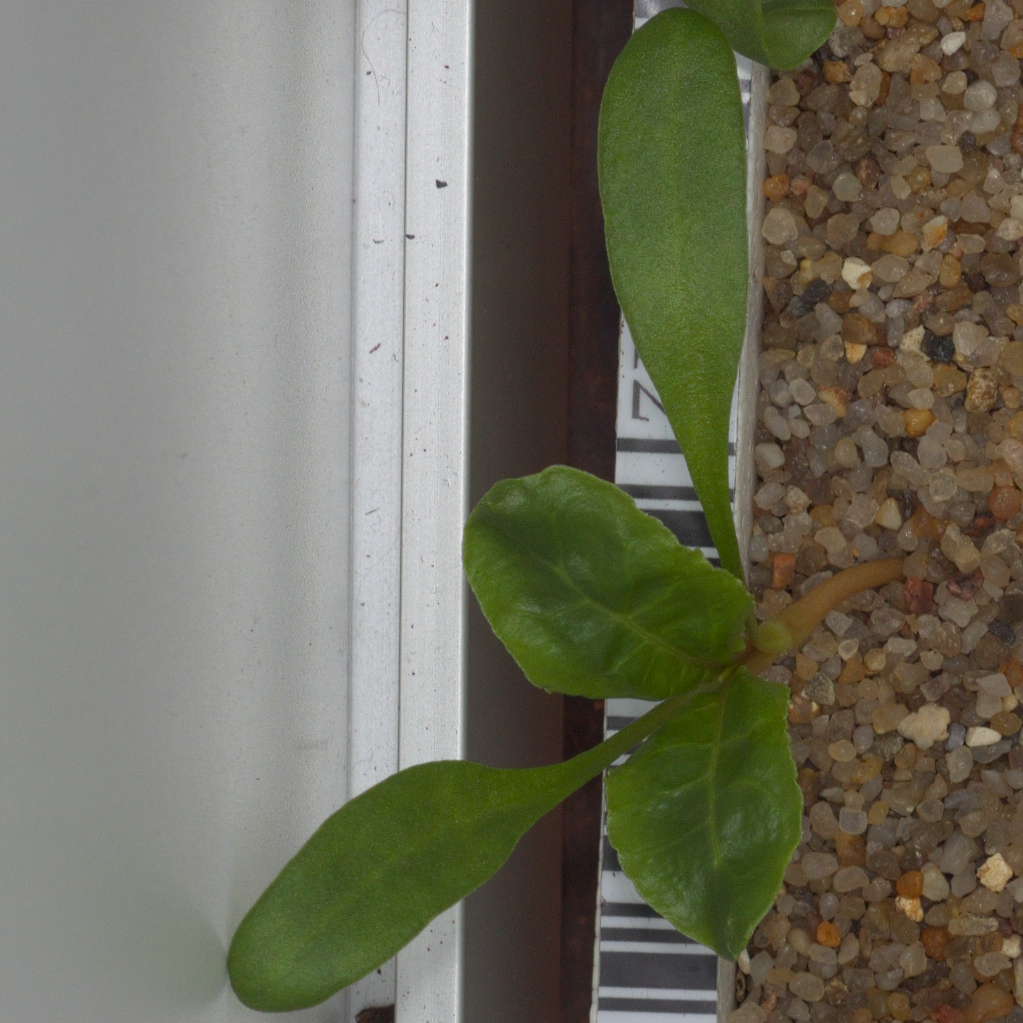
Label: sugar_beet